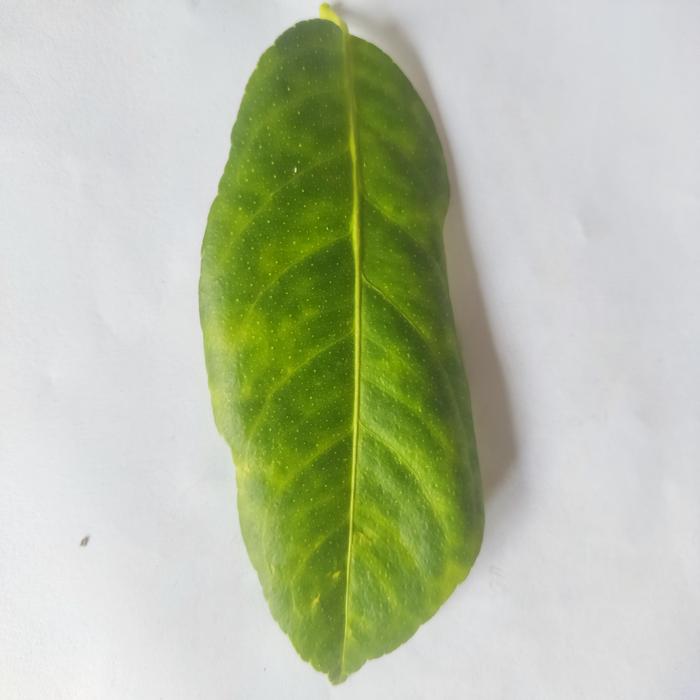
Crop: Lemon
Leaf condition: Citrus